Currency intervention

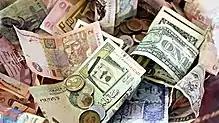
Currencies

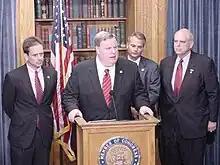
US lawmakers discussing the Currency Harmonization Initiative Through Neutralizing Action (CHINA) Act of 2005

Currency intervention, also known as foreign exchange market intervention or currency manipulation, is a monetary policy operation. It occurs when a government or central bank buys or sells foreign currency in exchange for its own domestic currency, generally with the intention of influencing the exchange rate and trade policy.